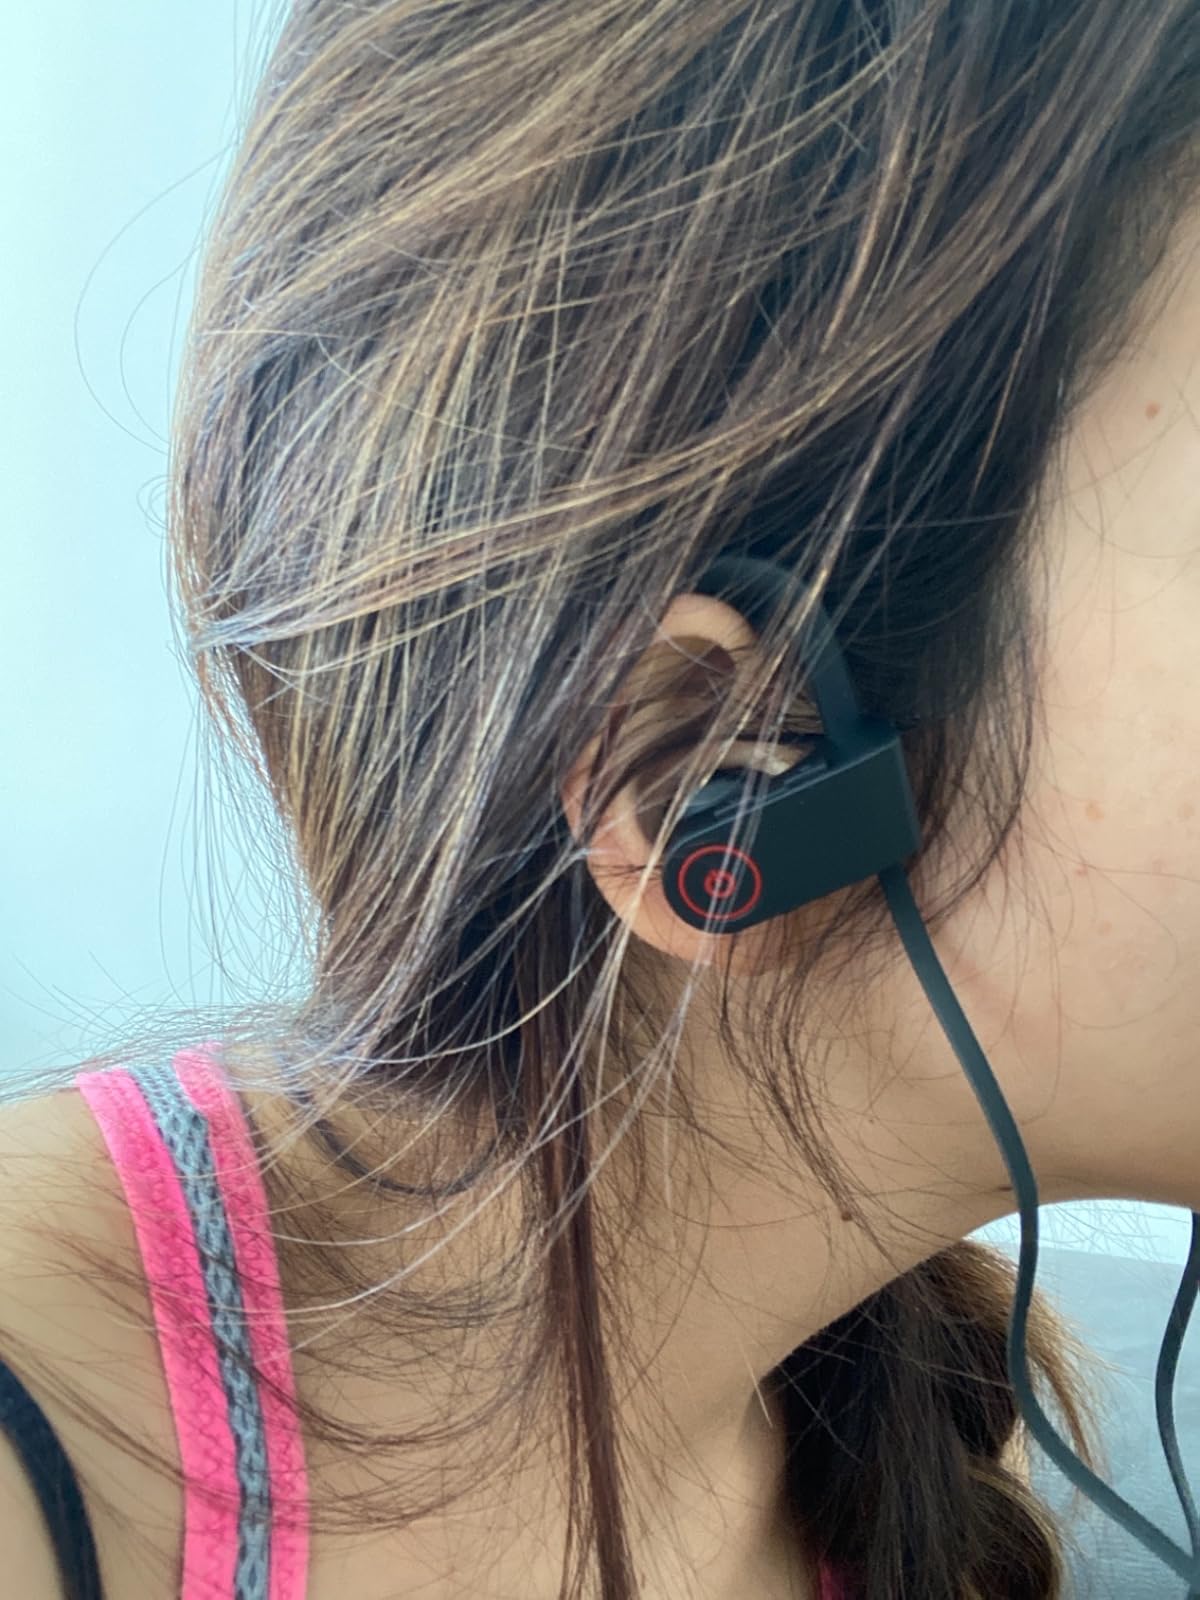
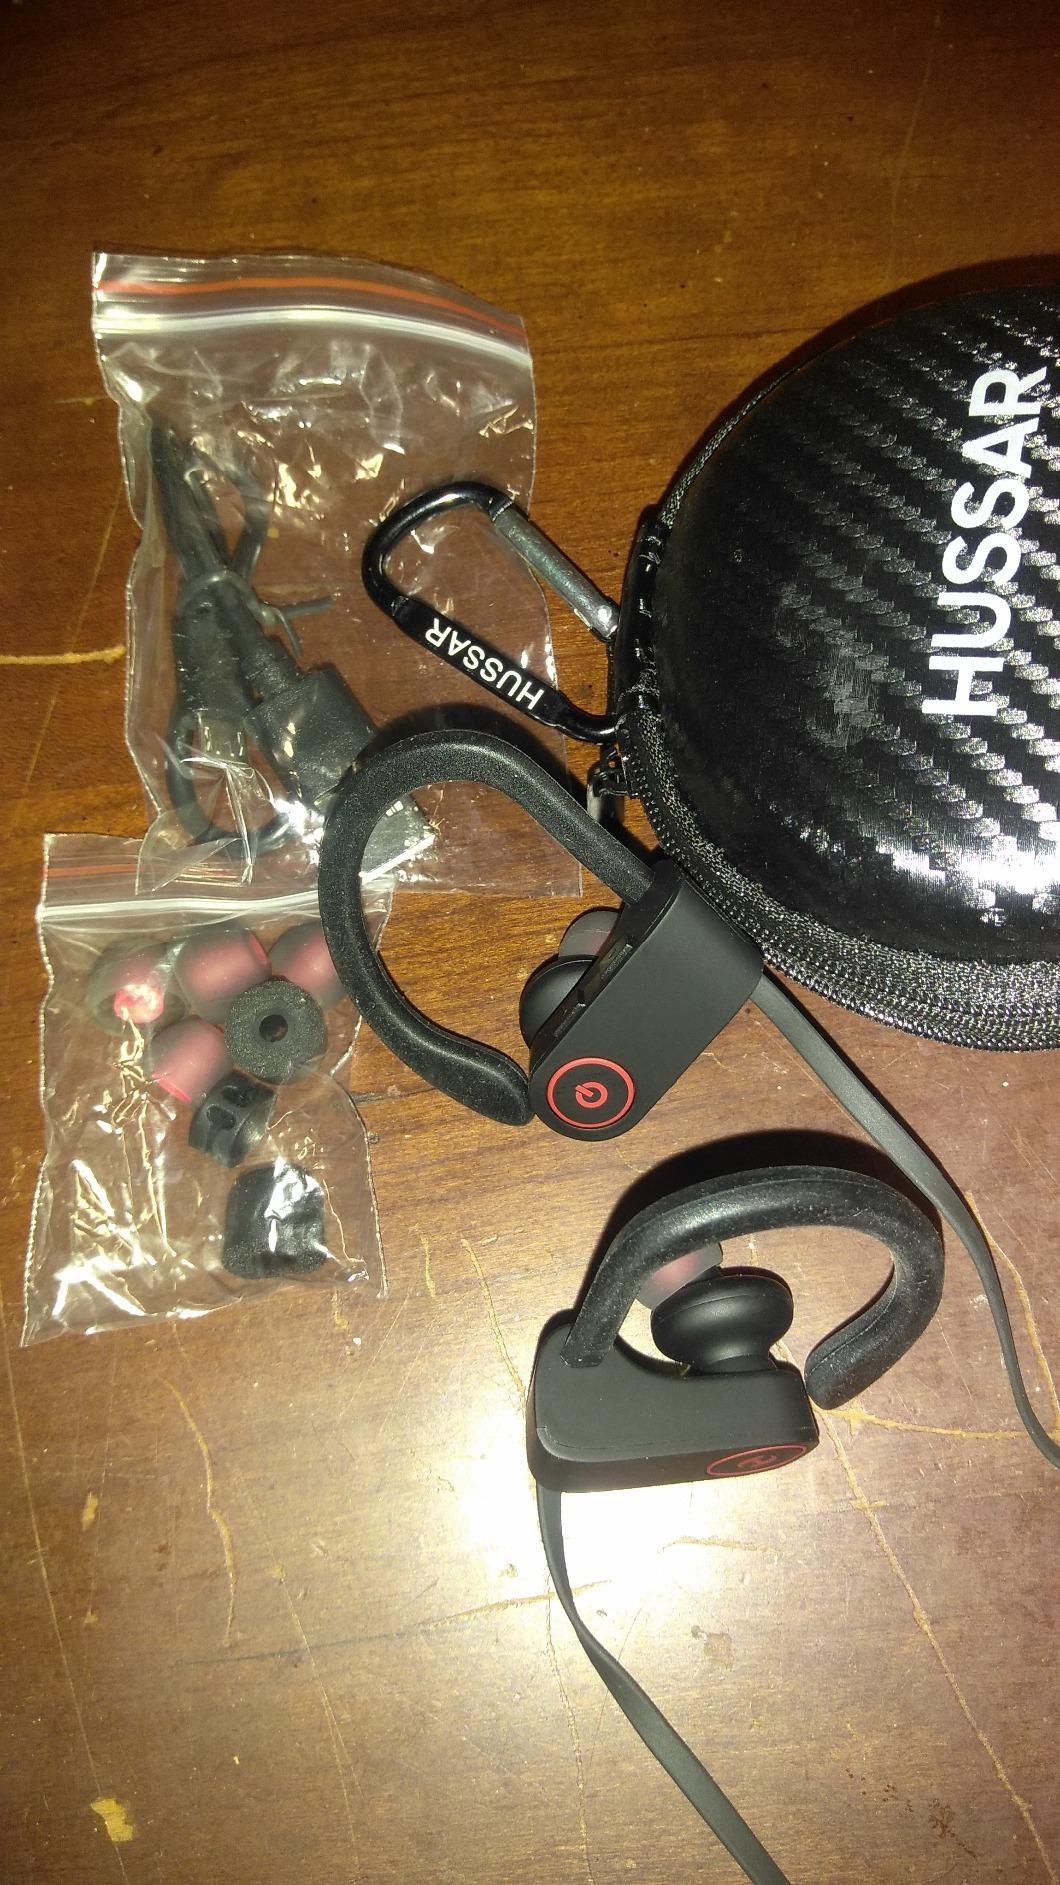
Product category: headphones
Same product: yes